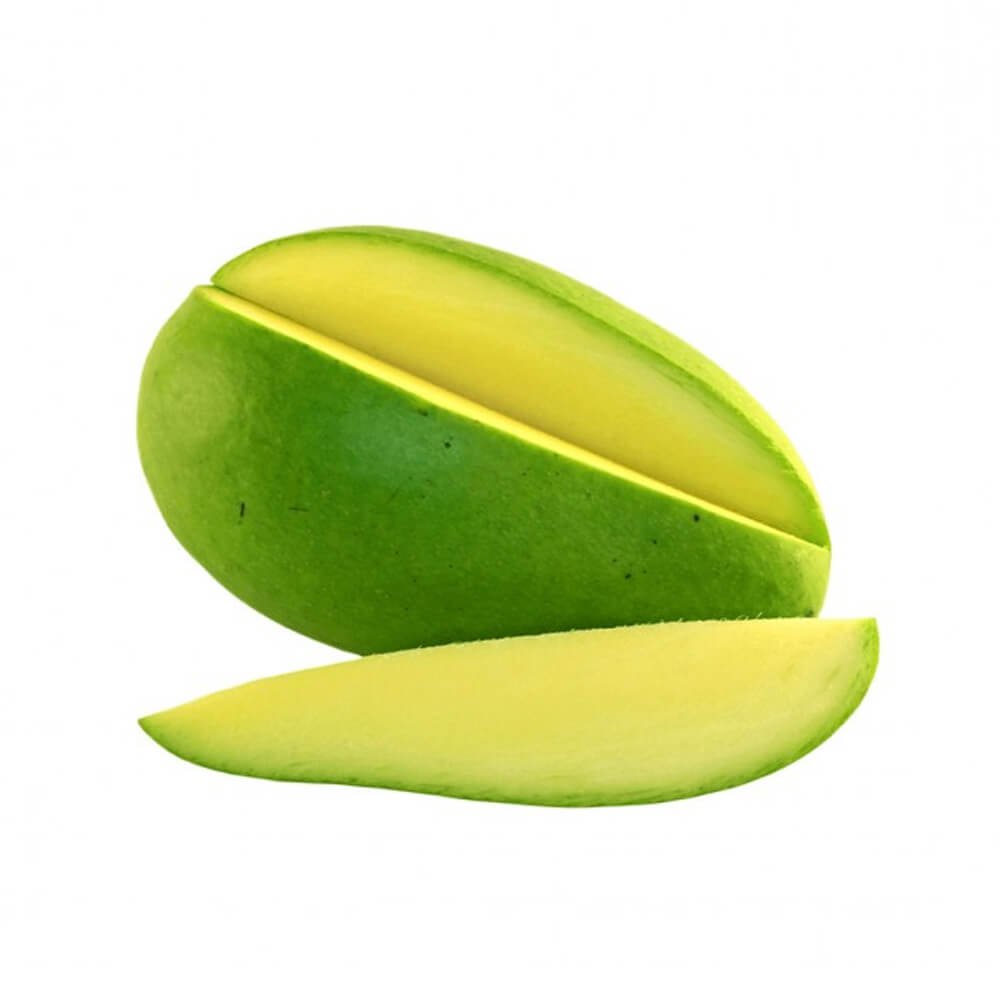
Label: Mango